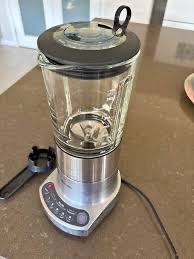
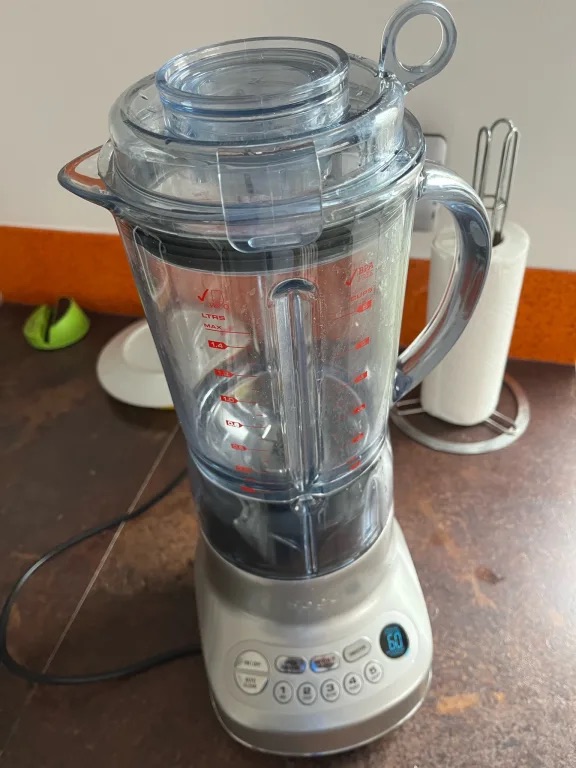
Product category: misc
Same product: yes